Congo tetra

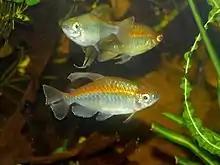
Congo tetras in aquarium

Congo tetras are egg-scattering fish that exhibit no parental care. They are known to spawn in groups or in pairs, with breeding typically occurring in soft, slightly acidic to neutral water conditions (pH 6.0–7.5) with a temperature range of 75–80°F (24–27°C). A dimly lit environment and the presence of fine-leaved plants or a spawning mop are beneficial, as the species tends to scatter eggs among vegetation.